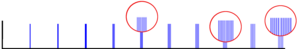
Spectre de la mélodie à spectre constant File:ConstantSpectrumMelody.ogg
Un timbre constant d'une hauteur tonale constante est caractérisé par un spectre.